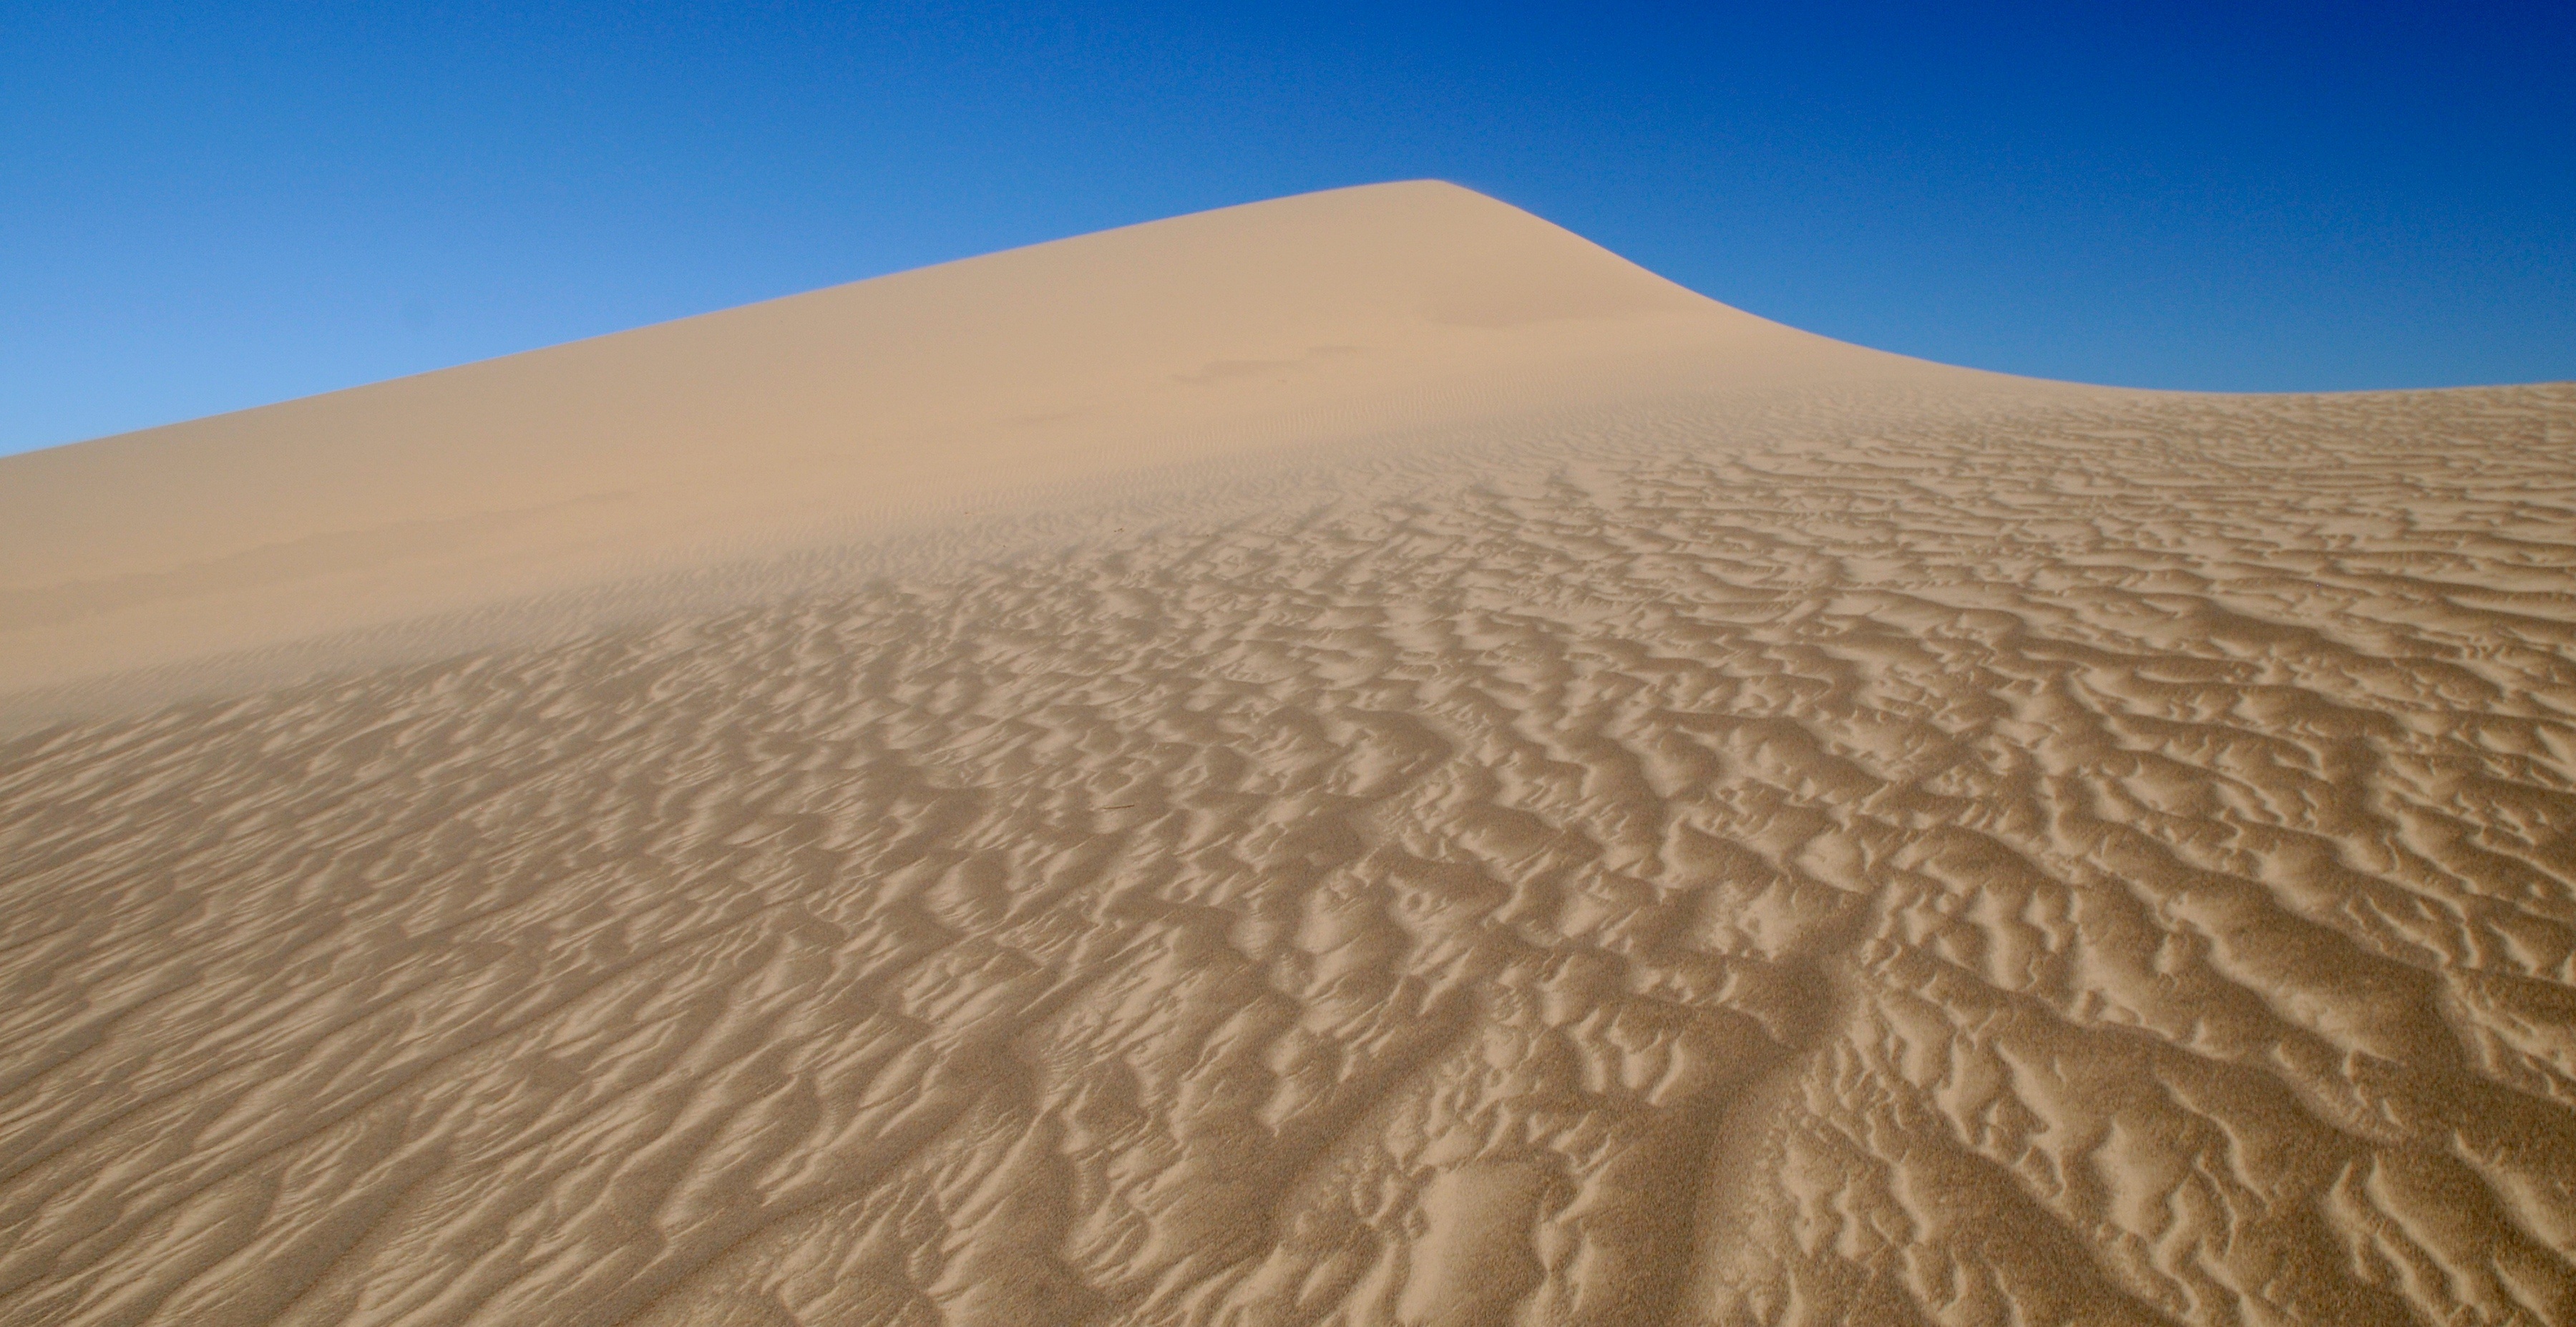
landscape, sand, structure, desert, dune, sand dune, desert landscape, grassland, hot, plateau, habitat, ecosystem, mongolia, landform, erg, gobi, natural environment, geographical feature, aeolian landform